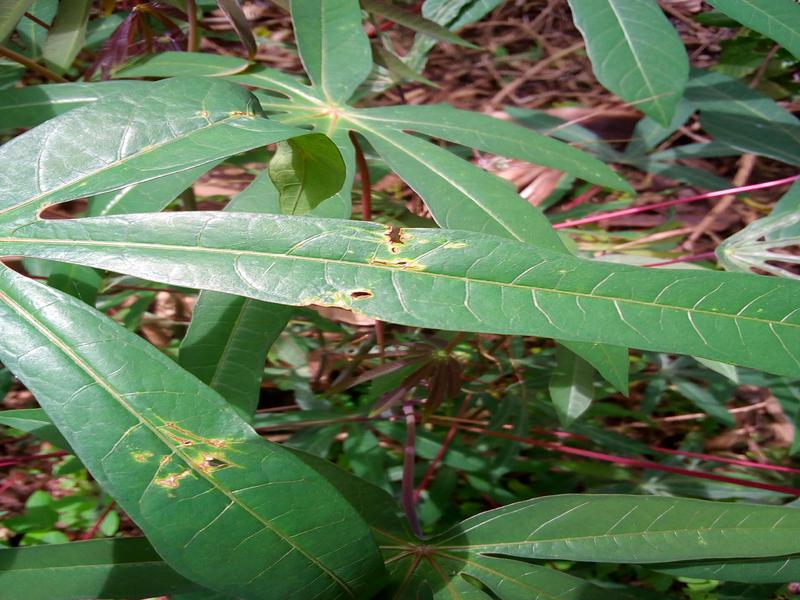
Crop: cassava
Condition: healthy